Bicycle transportation planning and engineering

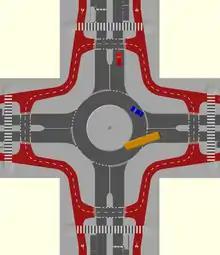
Protected intersection

Bicycle transportation planning and engineering are the disciplines related to transportation engineering and transportation planning concerning bicycles as a mode of transport and the concomitant study, design and implementation of cycling infrastructure. It includes the study and design of dedicated transport facilities for cyclists (e.g. cyclist-only paths) as well as mixed-mode environments (i.e. where cyclists share roads and paths with vehicular and foot traffic) and how both of these examples can be made to work safely. In jurisdictions such as the United States it is often practiced in conjunction with planning for pedestrians as a part of active transportation planning.